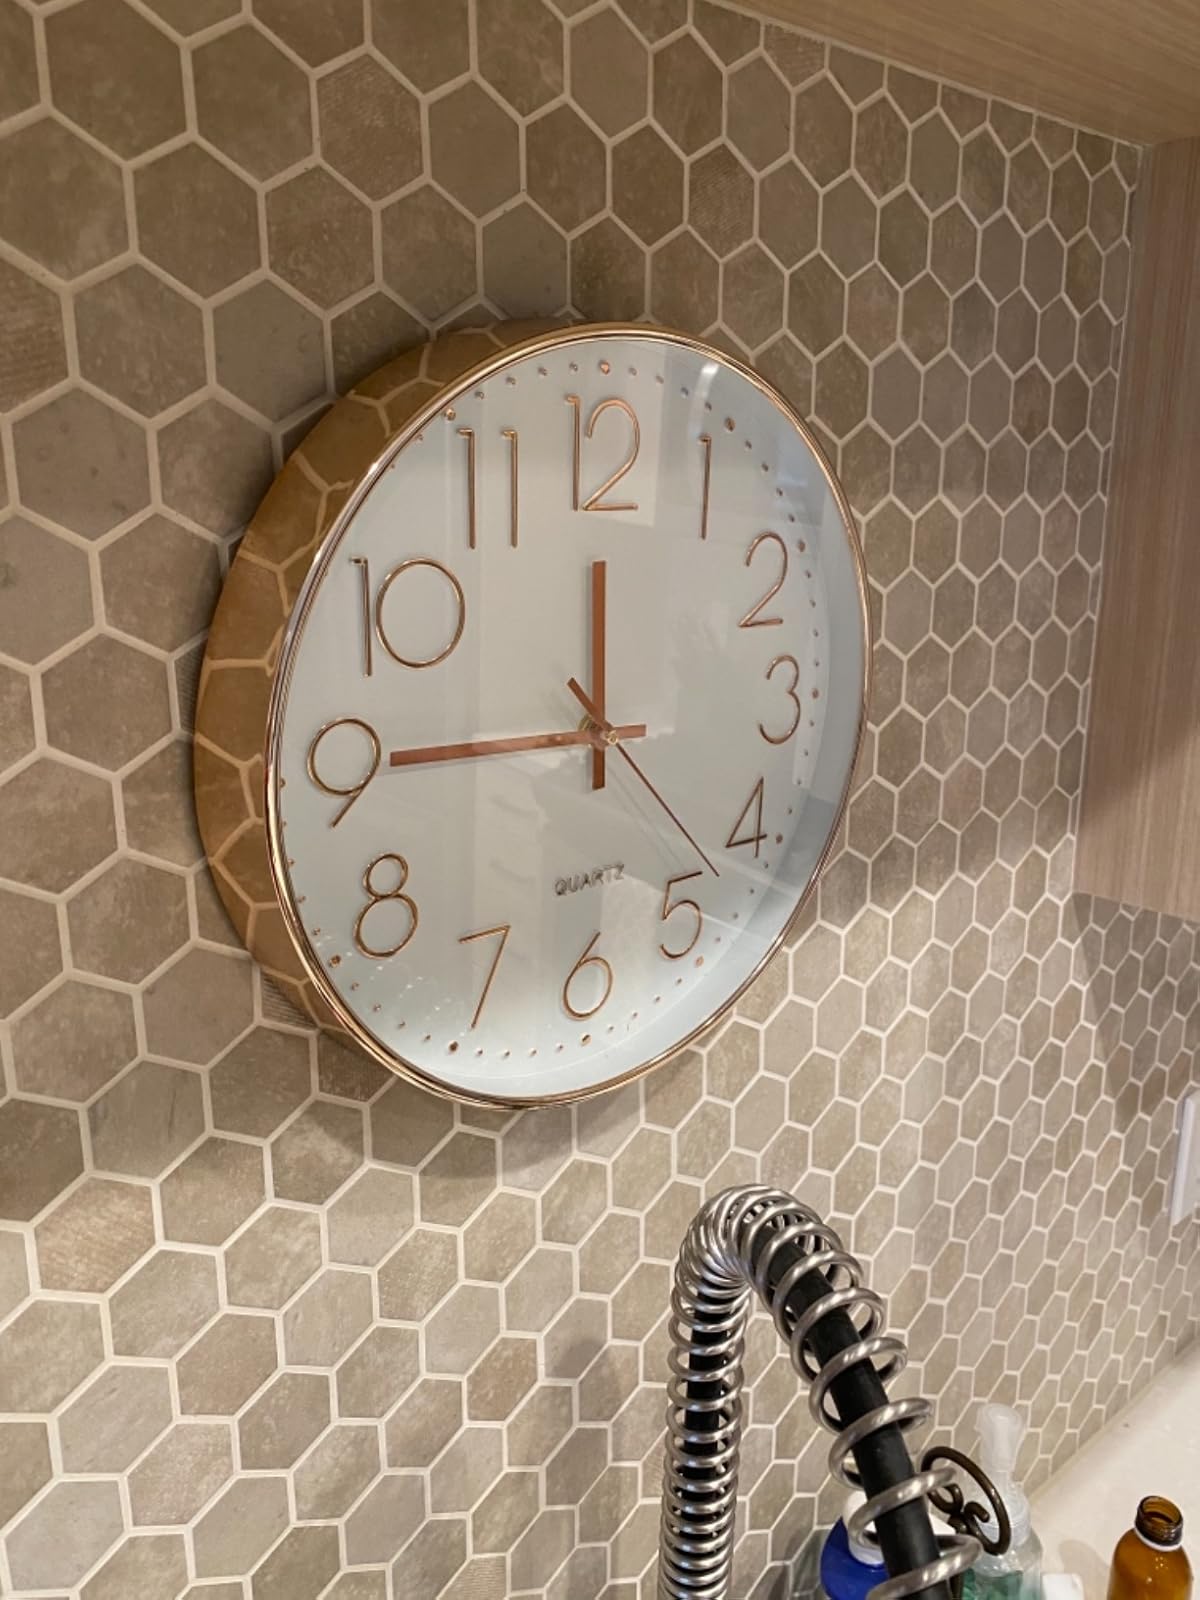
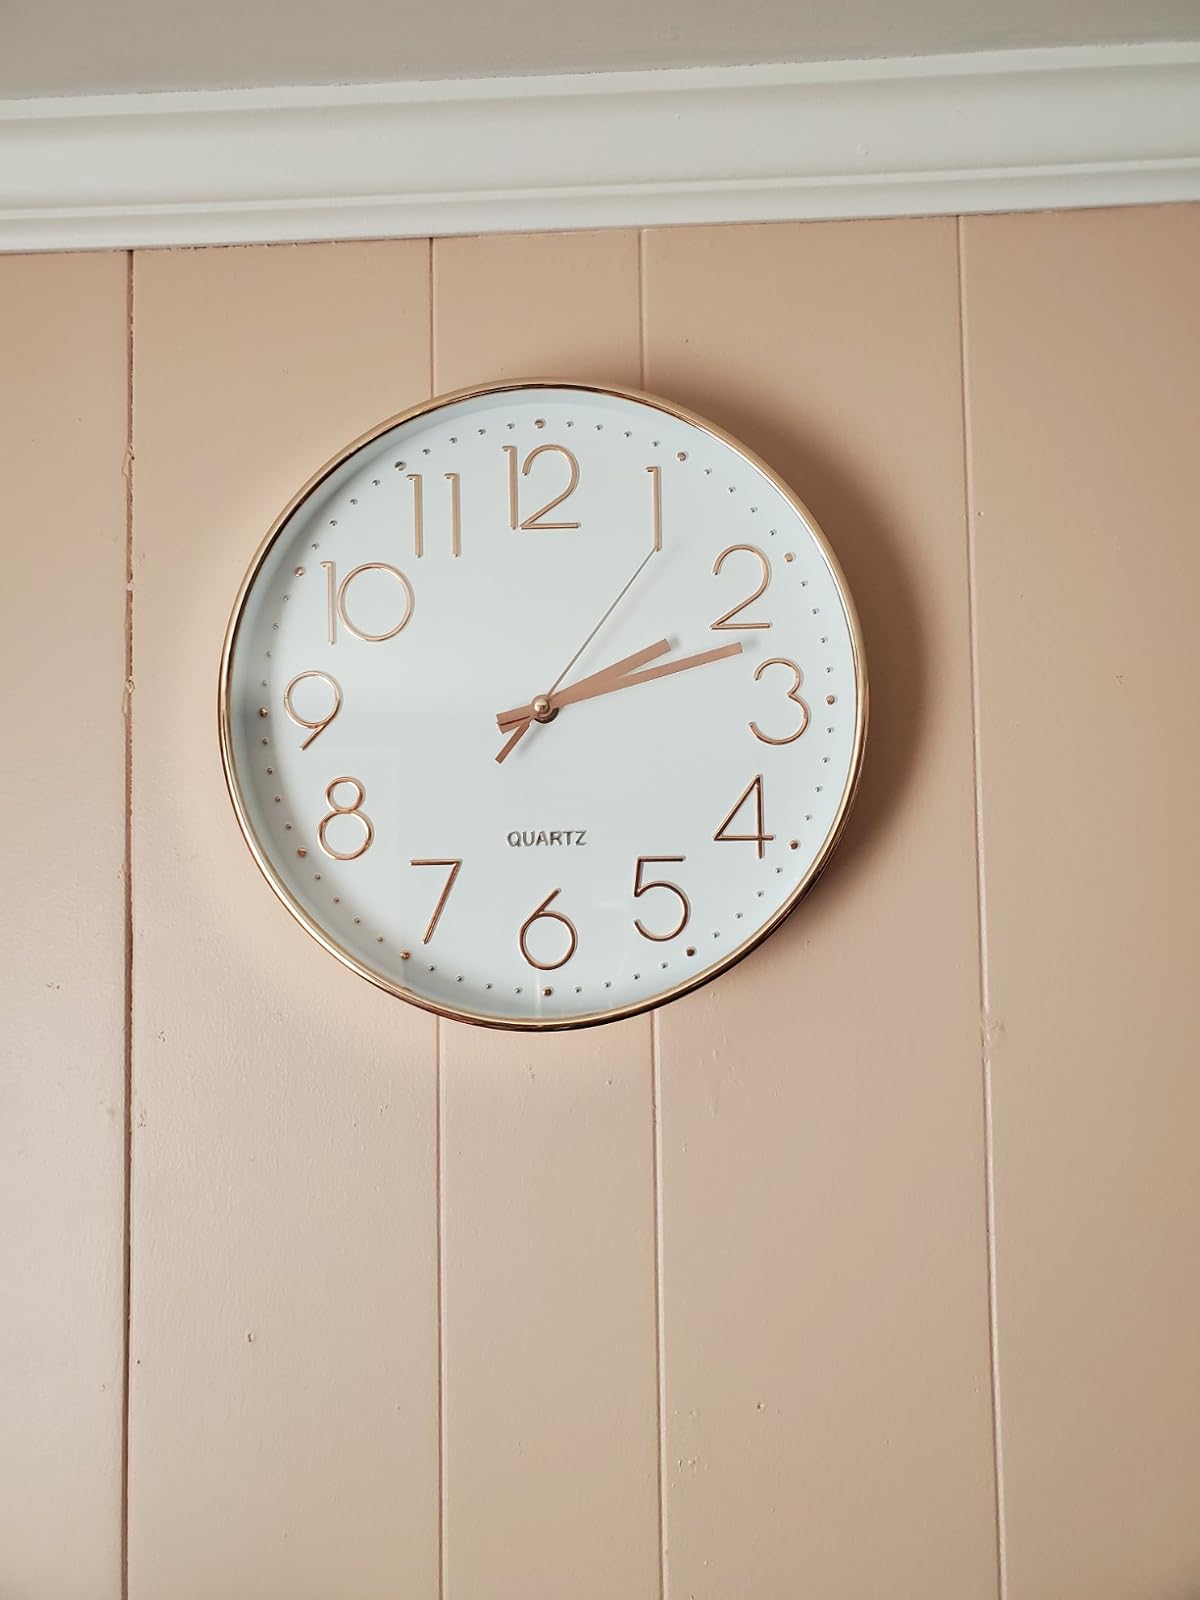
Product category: clock
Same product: yes